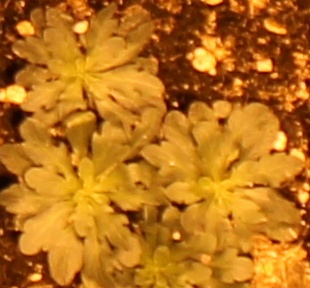
Label: Horseweed